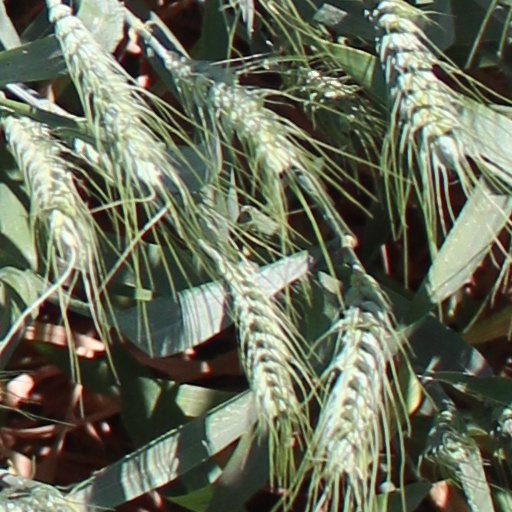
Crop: wheat